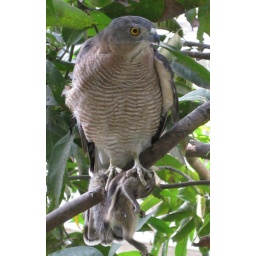
As seen from my kitchen window this morning in Chennai, India.